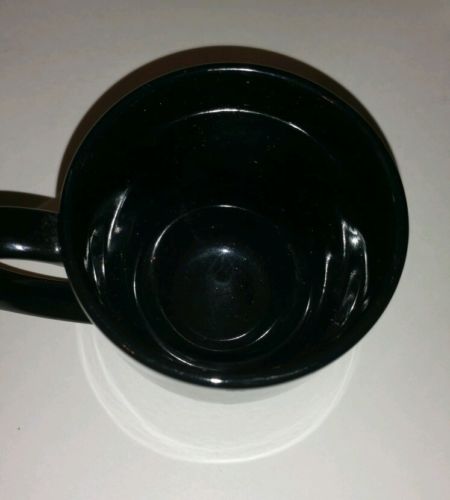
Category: mug